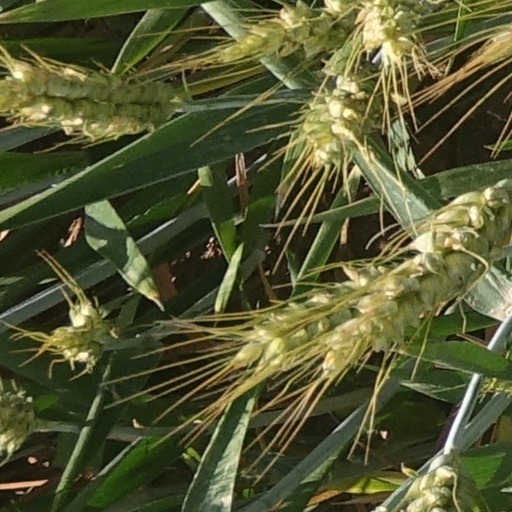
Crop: wheat